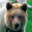
Label: bear